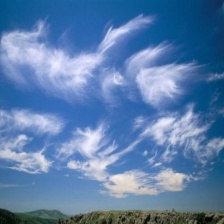
Cloud type: Cirrus